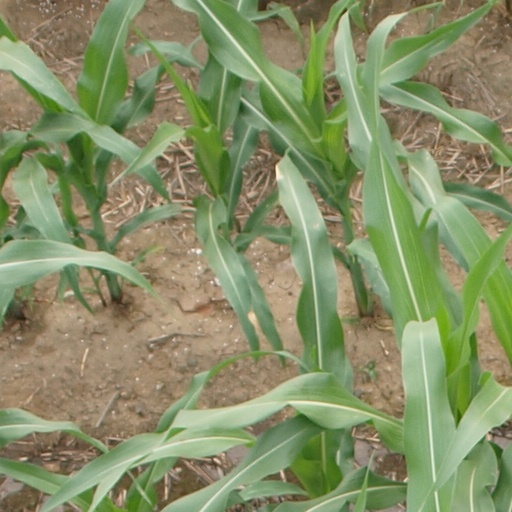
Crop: maize; corn